Flag of Puerto Rico

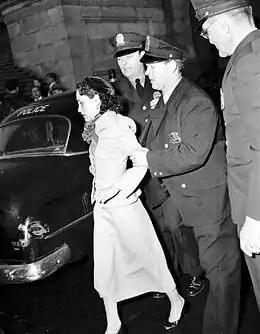
Puerto Rican nationalist Lolita Lebrón being led away by police officers following her attack and arrest

Other historians have claimed that neither Marín Shaw or Vélez Alvarado designed the flag, attributing it instead to fellow Puerto Rican revolutionaries Manuel Besosa, whose daughter is claimed to have sown the flag presented at the adoption meeting, and Lola Rodríguez de Tió, prominent pro-independence Puerto Rican poet who composed the first version of the national anthem of Puerto Rico, "La Borinqueña", in 1868 as the rallying cry for the "Grito de Lares" (Cry of Lares) revolt, and who famously wrote "A Cuba" (To Cuba), in which she describes in Spanish the intertwined independence struggles of the two islands and the strong interrelationships between their exiled revolutionaries as: